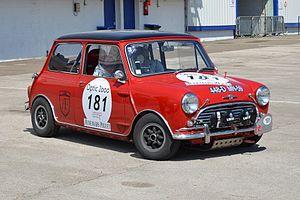
Mini Cooper S, numéro 181, Tour Auto 2012, étape sur le Circuit de Prenois.